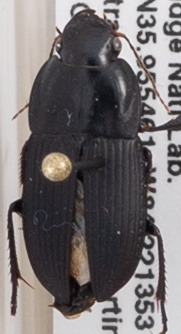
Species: Anisodactylus merula
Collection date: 2018-06-07
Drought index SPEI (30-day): -0.556
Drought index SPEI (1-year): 0.38
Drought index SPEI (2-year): -0.32